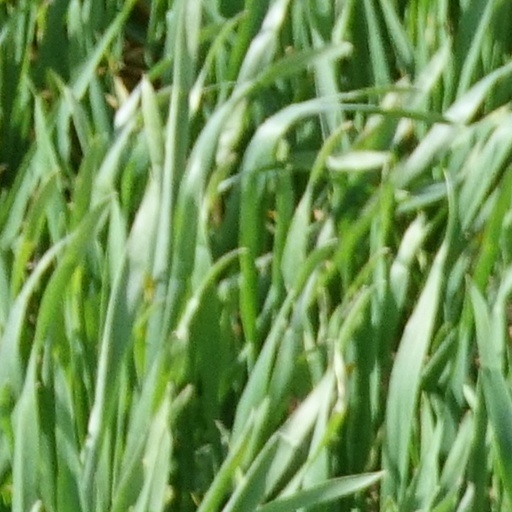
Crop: wheat